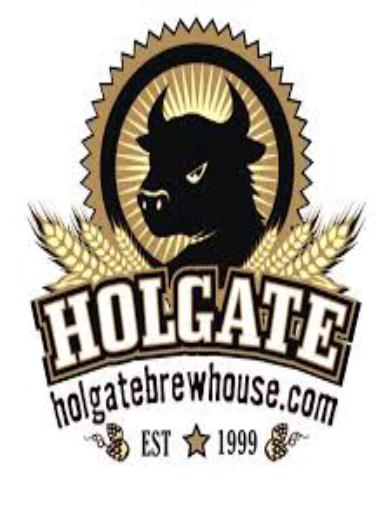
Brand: Holgate
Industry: Food